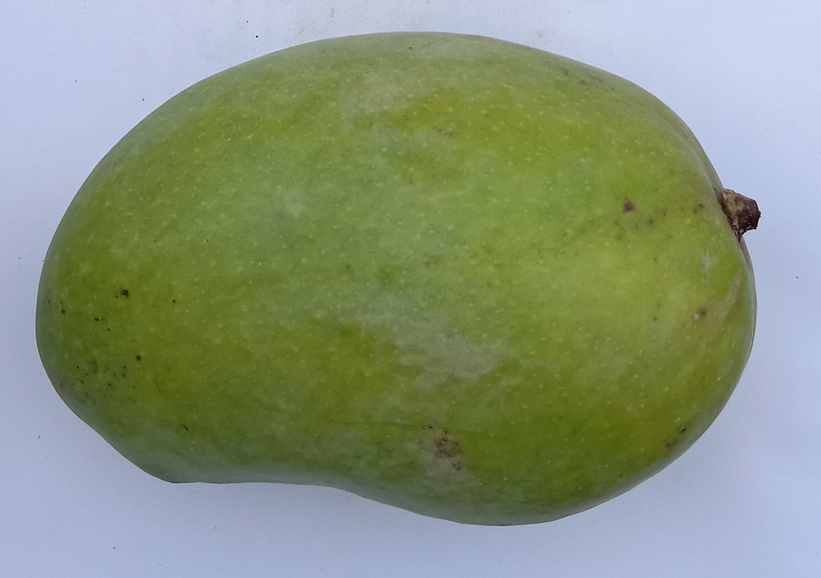
Mango variety: Chaunsa (White)